Walterswil, Bern

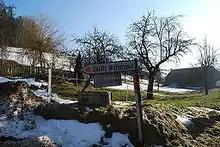
Hillsides and a sign pointing to Walterswil ski lift in the municipality

Walterswil has an area of . As of the 2006 survey, a total of or 74.1% is used for agricultural purposes, while or 21.2% is forested. Of rest of the municipality or 5.1% is settled (buildings or roads).